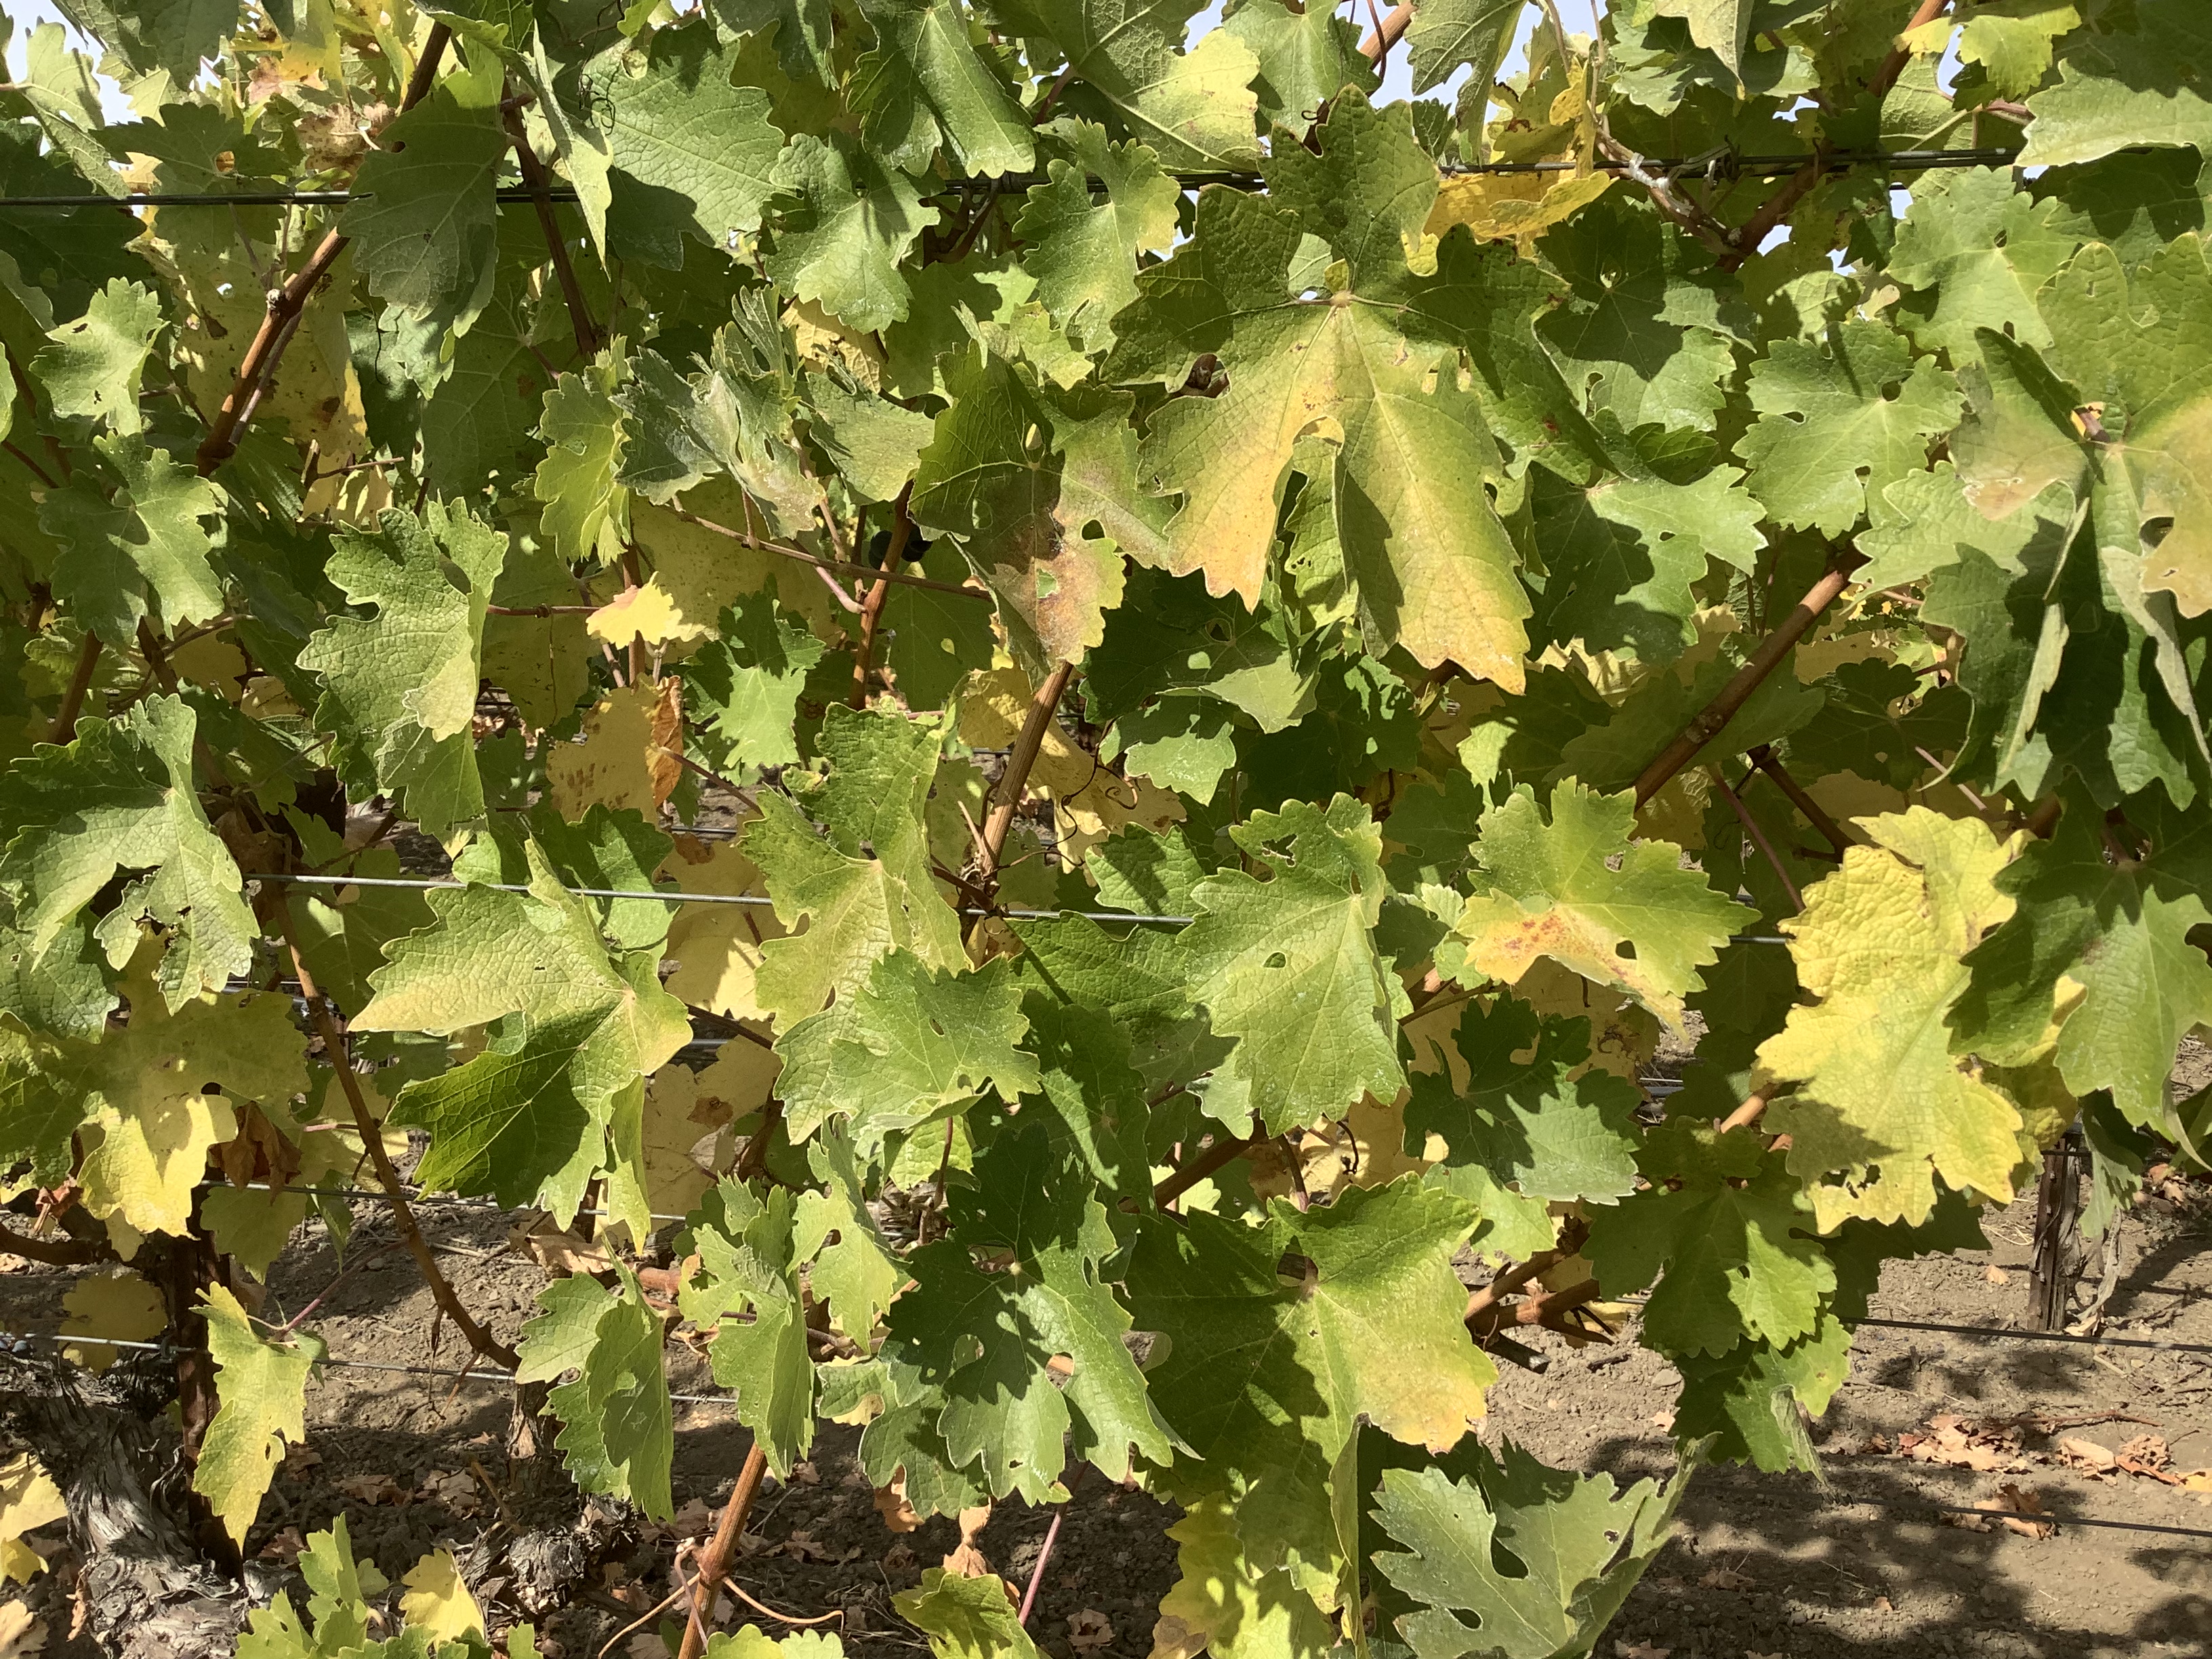
Label: No Virus